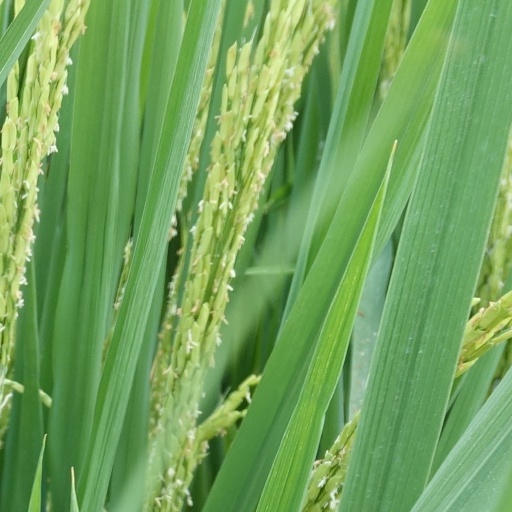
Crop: rice